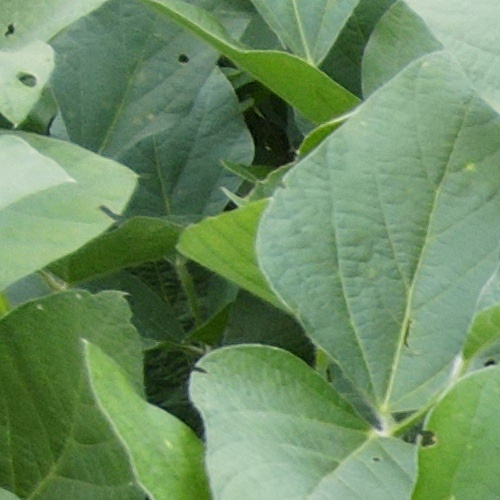
Label: Caterpillar